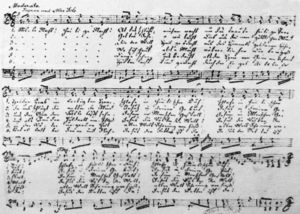
Glade jul, dejlige jul
"""Glade jul, dejlige jul"" er den danske udgave af den tyske julesalme ""Stille Nacht, heilige Nacht"". Melodien blev komponeret 24. december 1818 af den østrigske organist Franz Xaver Gruber. B.S. Ingemann skrev i 1850 den danske tekst ""Glade jul, dejlige jul"" til melodien fra 1818."